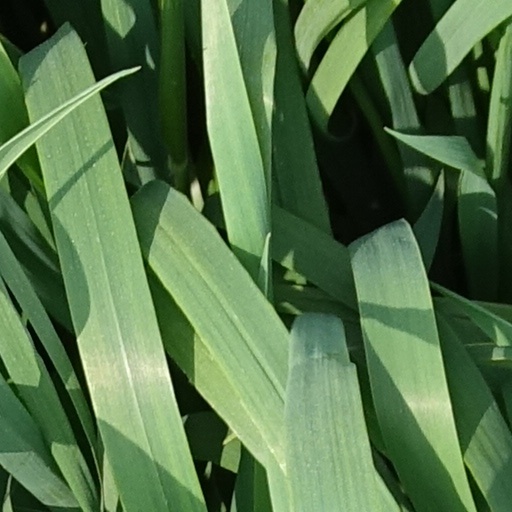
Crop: wheat